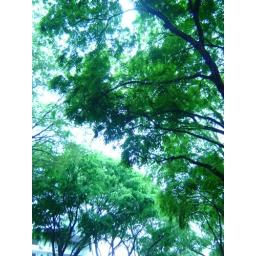
Waiting for the bus when in the town area.. So green and gorgeous